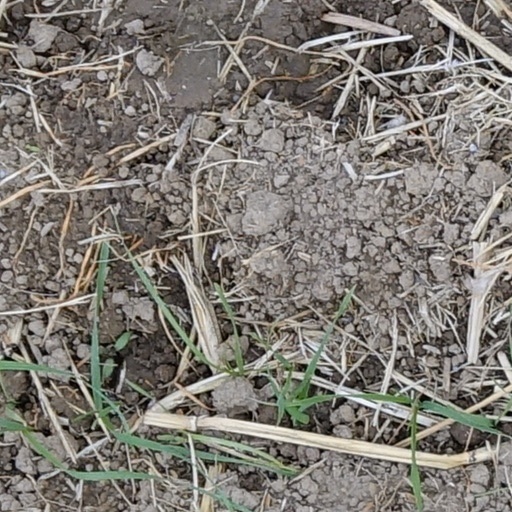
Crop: wheat